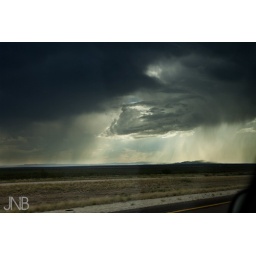
I was bored sitting in the back of the car while Franky was driving through Texas on the I-10